2017–18 Sporting de Gijón season

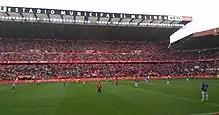
Kick off of the Asturian derby, played officially for the first time since 2003.

On 3 September 2017, Real Sporting reached the first position of the table after beating Gimnàstic 4–0 away and taking advantage of the loss of Tenerife against Valladolid. This leadership arrived just one week before playing the Asturian derby against Oviedo, 14 years after both teams meet for the last time in official competition. The derby ended with a 1–1 draw, despite scoring first thanks to a header of Carlos Carmona, as Oviedo made the equalizer with only five minutes left. Before it, in the surroundings of the stadium, there were altercations between the National Police and the ultras of Real Sporting, ending with damages in the buses of both clubs and 12 arrested people.